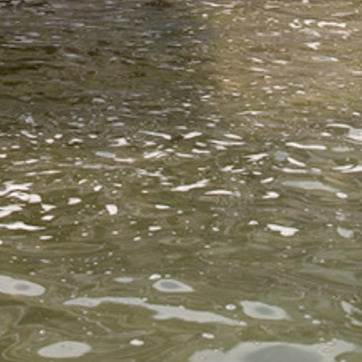
Material: water